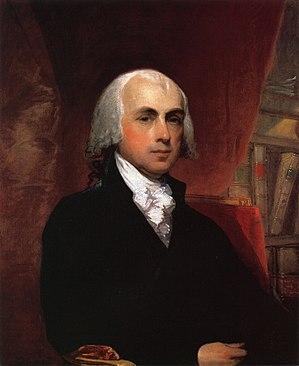
L’Anti-administration Party est la faction informelle comprenant les adversaires de la politique du secrétaire au Trésor Alexander Hamilton au cours du premier mandat du président George Washington. Moins une organisation de partis politiques qu’une faction non-organisée, la plupart de ceux qui le composent sont les antifédéralistes de 1788 qui s’opposent à la ratification de la Constitution des États-Unis. Cette faction est toutefois très flottante au gré des hommes qui y rentrent.